Rebellion in Guria (1841)

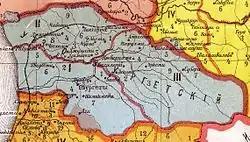
Guria under the Russian Empire

The Rebellion in Guria (1841) was a conflict in the former Georgian principality of Guria, at that time part of the Georgia-Imeretia Governorate of the Russian Empire, that took place as a reaction to the government's newly introduced duties and taxes for the Georgian peasants. The rebels, joined by several nobles, were initially successful in overrunning much of Guria, but they were finally defeated by the Imperial Russian Army and the allied Georgian nobility in September 1841.